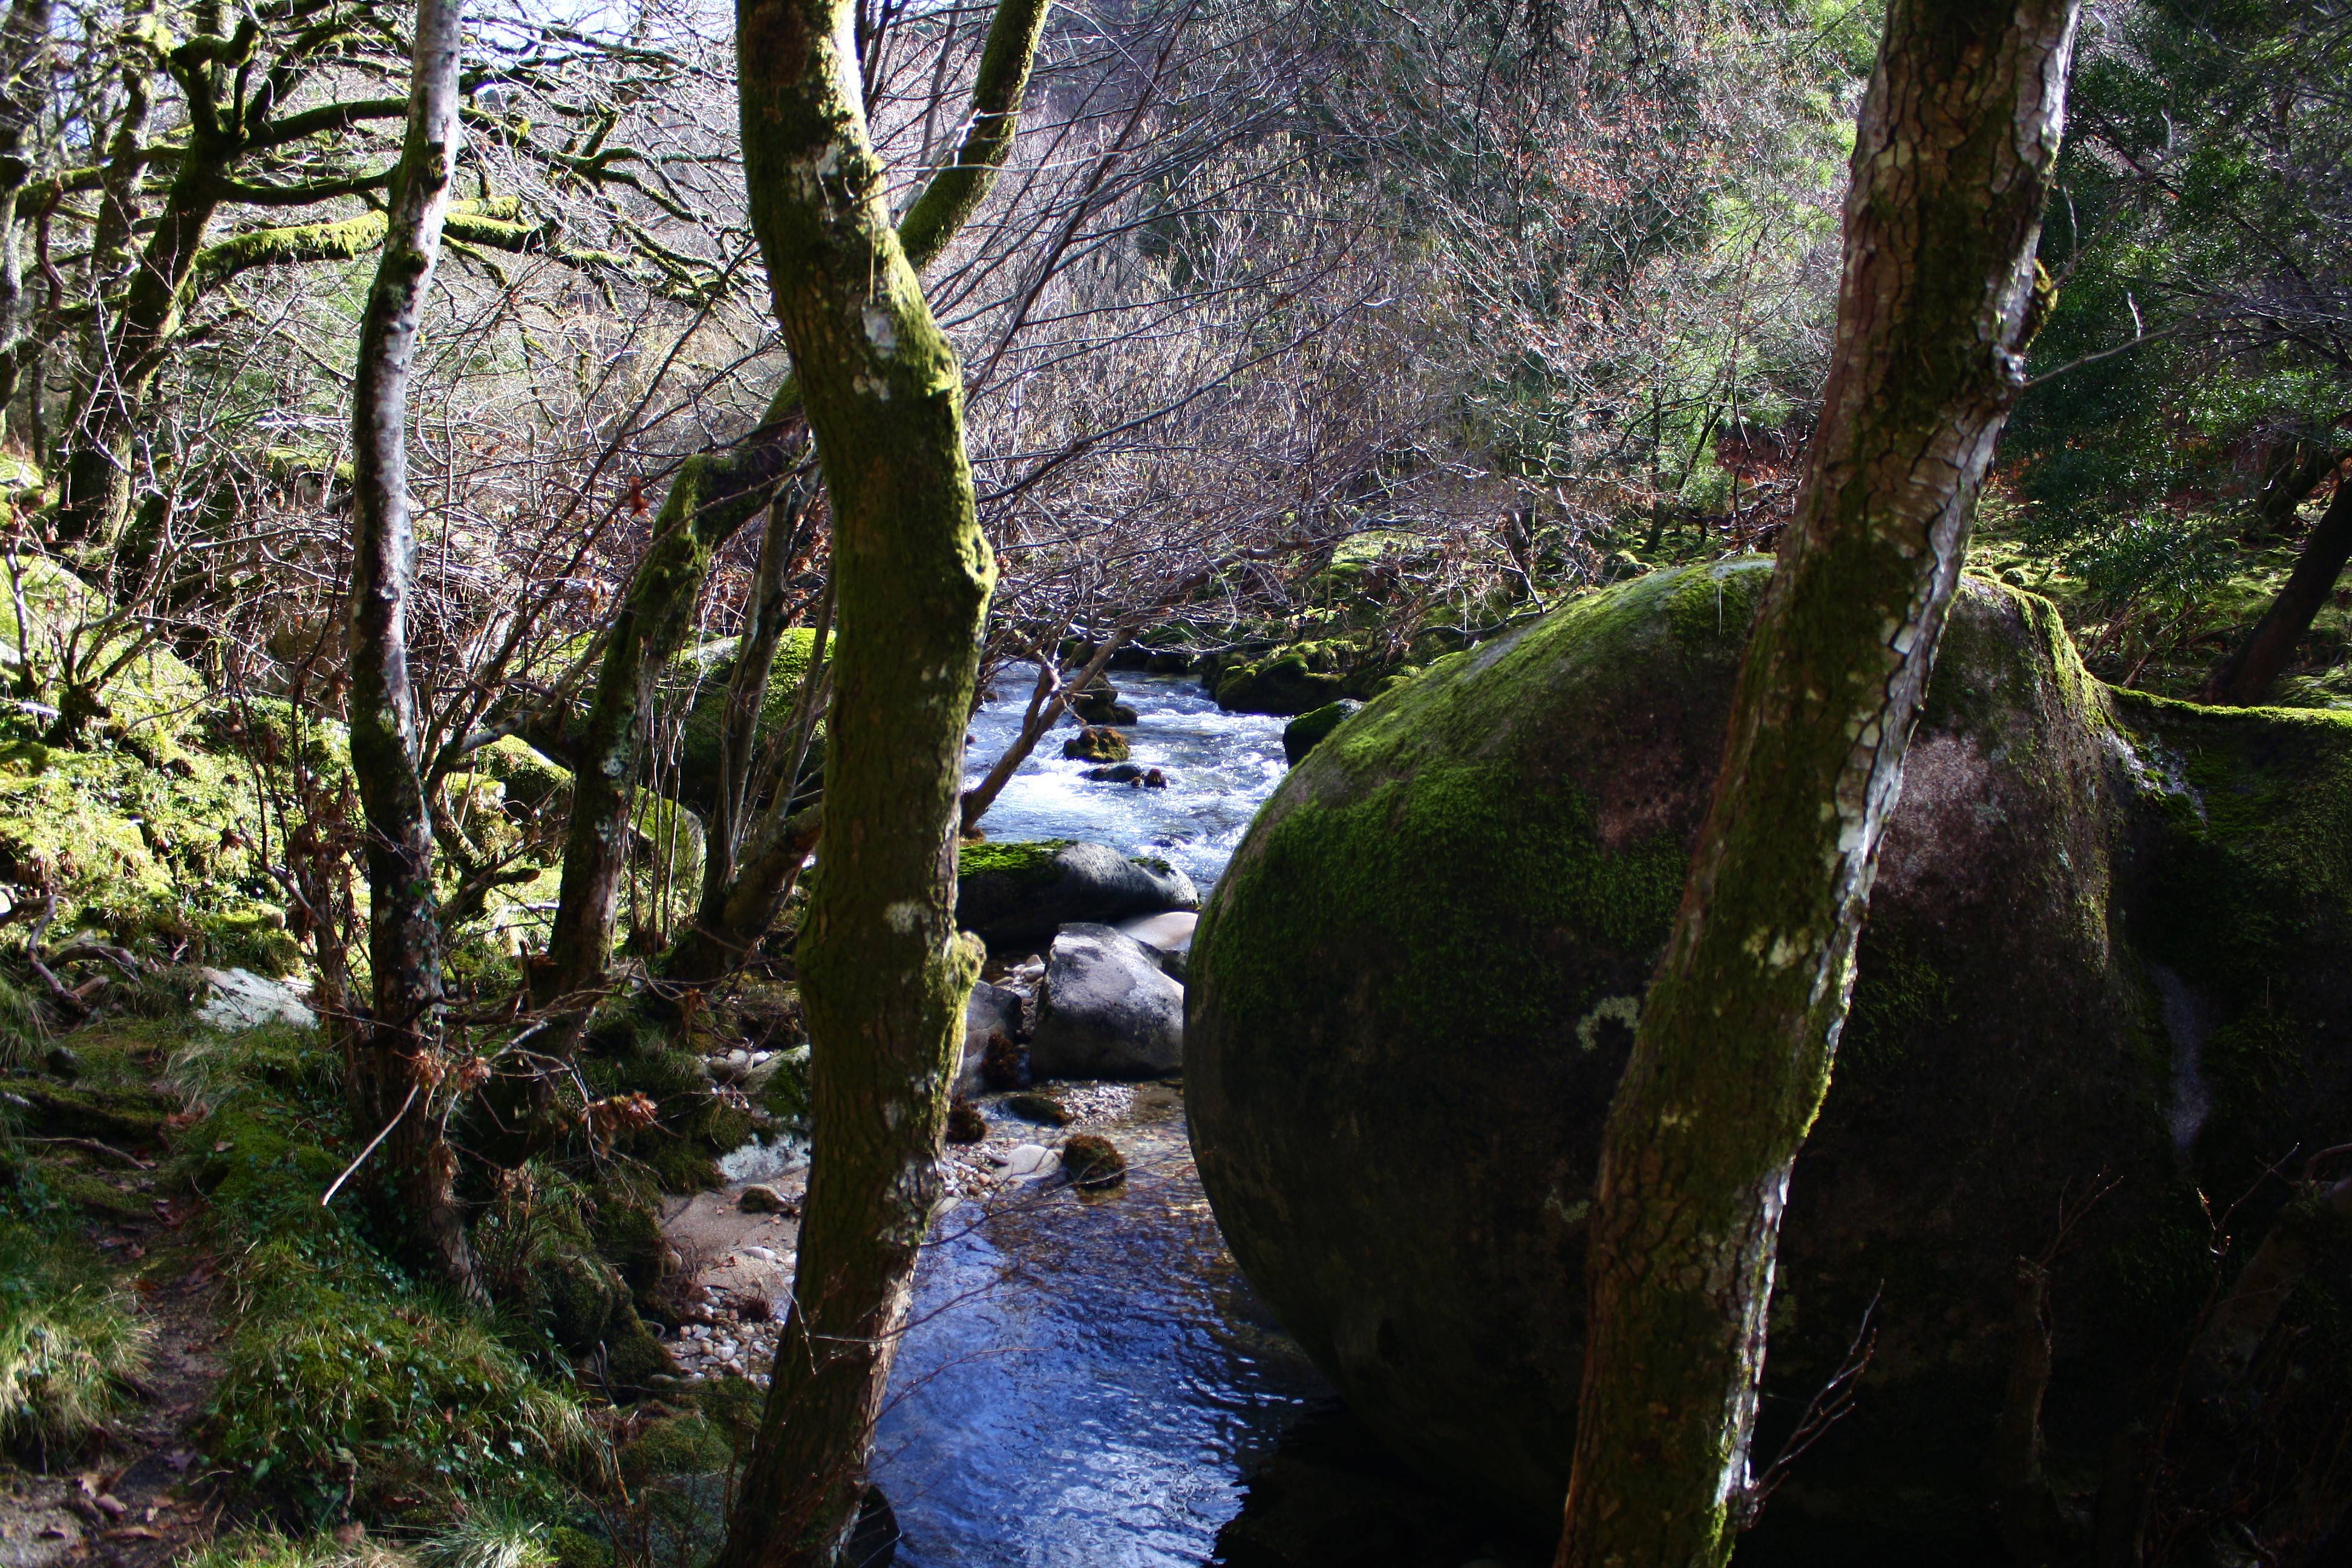
tree, forest, rock, creek, wilderness, trail, river, stream, jungle, body of water, spain, rainforest, ravine, galicia, pontevedra, woodland, habitat, water feature, ecosystem, espana, alama, canoneos1000d, rioverdugo, old growth forest, natural environment, geographical feature